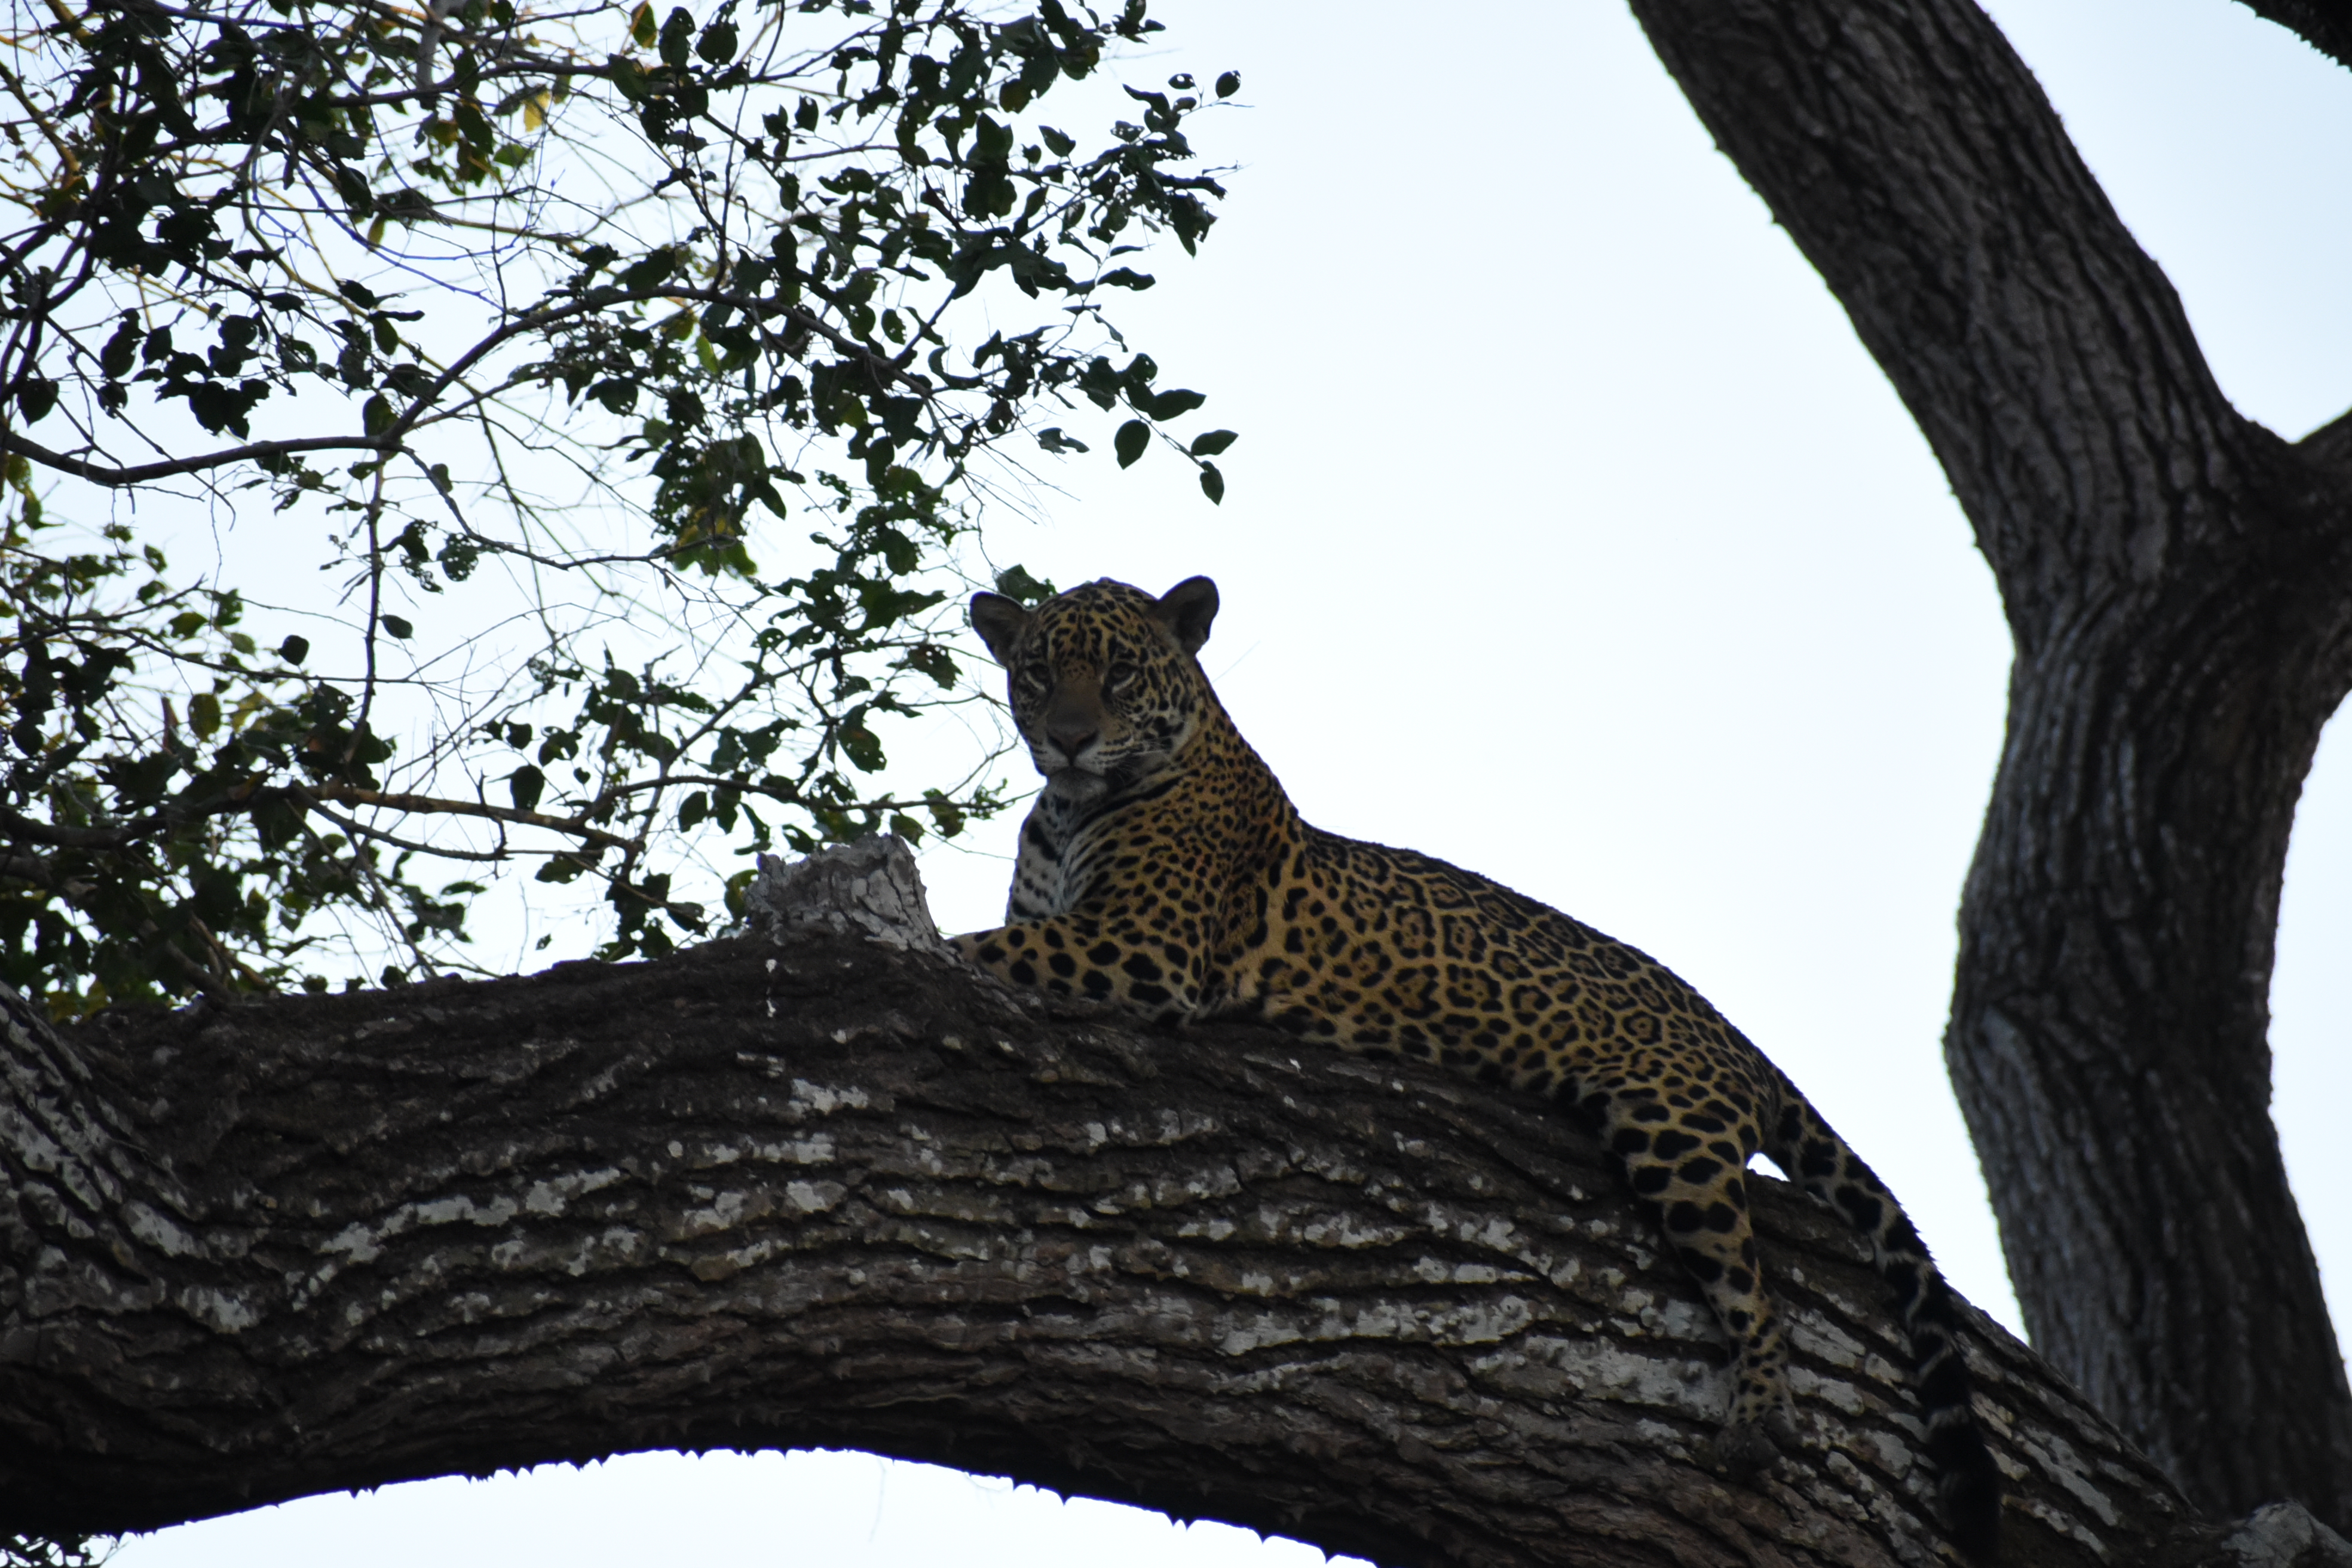
Jaguar: Benita